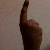
The image shows a hand gesture representing the number 1 in Indian Sign Language.